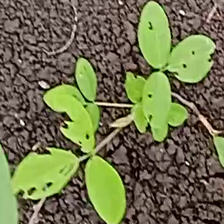
Weed species: Asian_Pigeonwings_(Clitoria Ternatea)